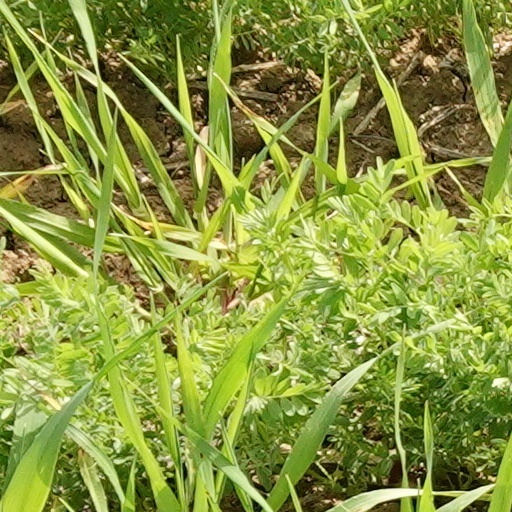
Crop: wheat